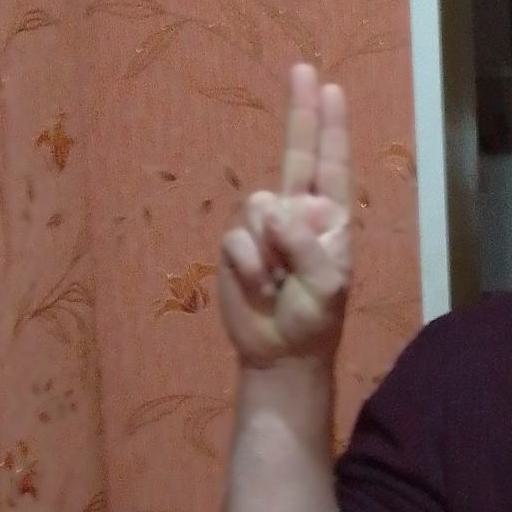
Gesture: two_up